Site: brandenburg
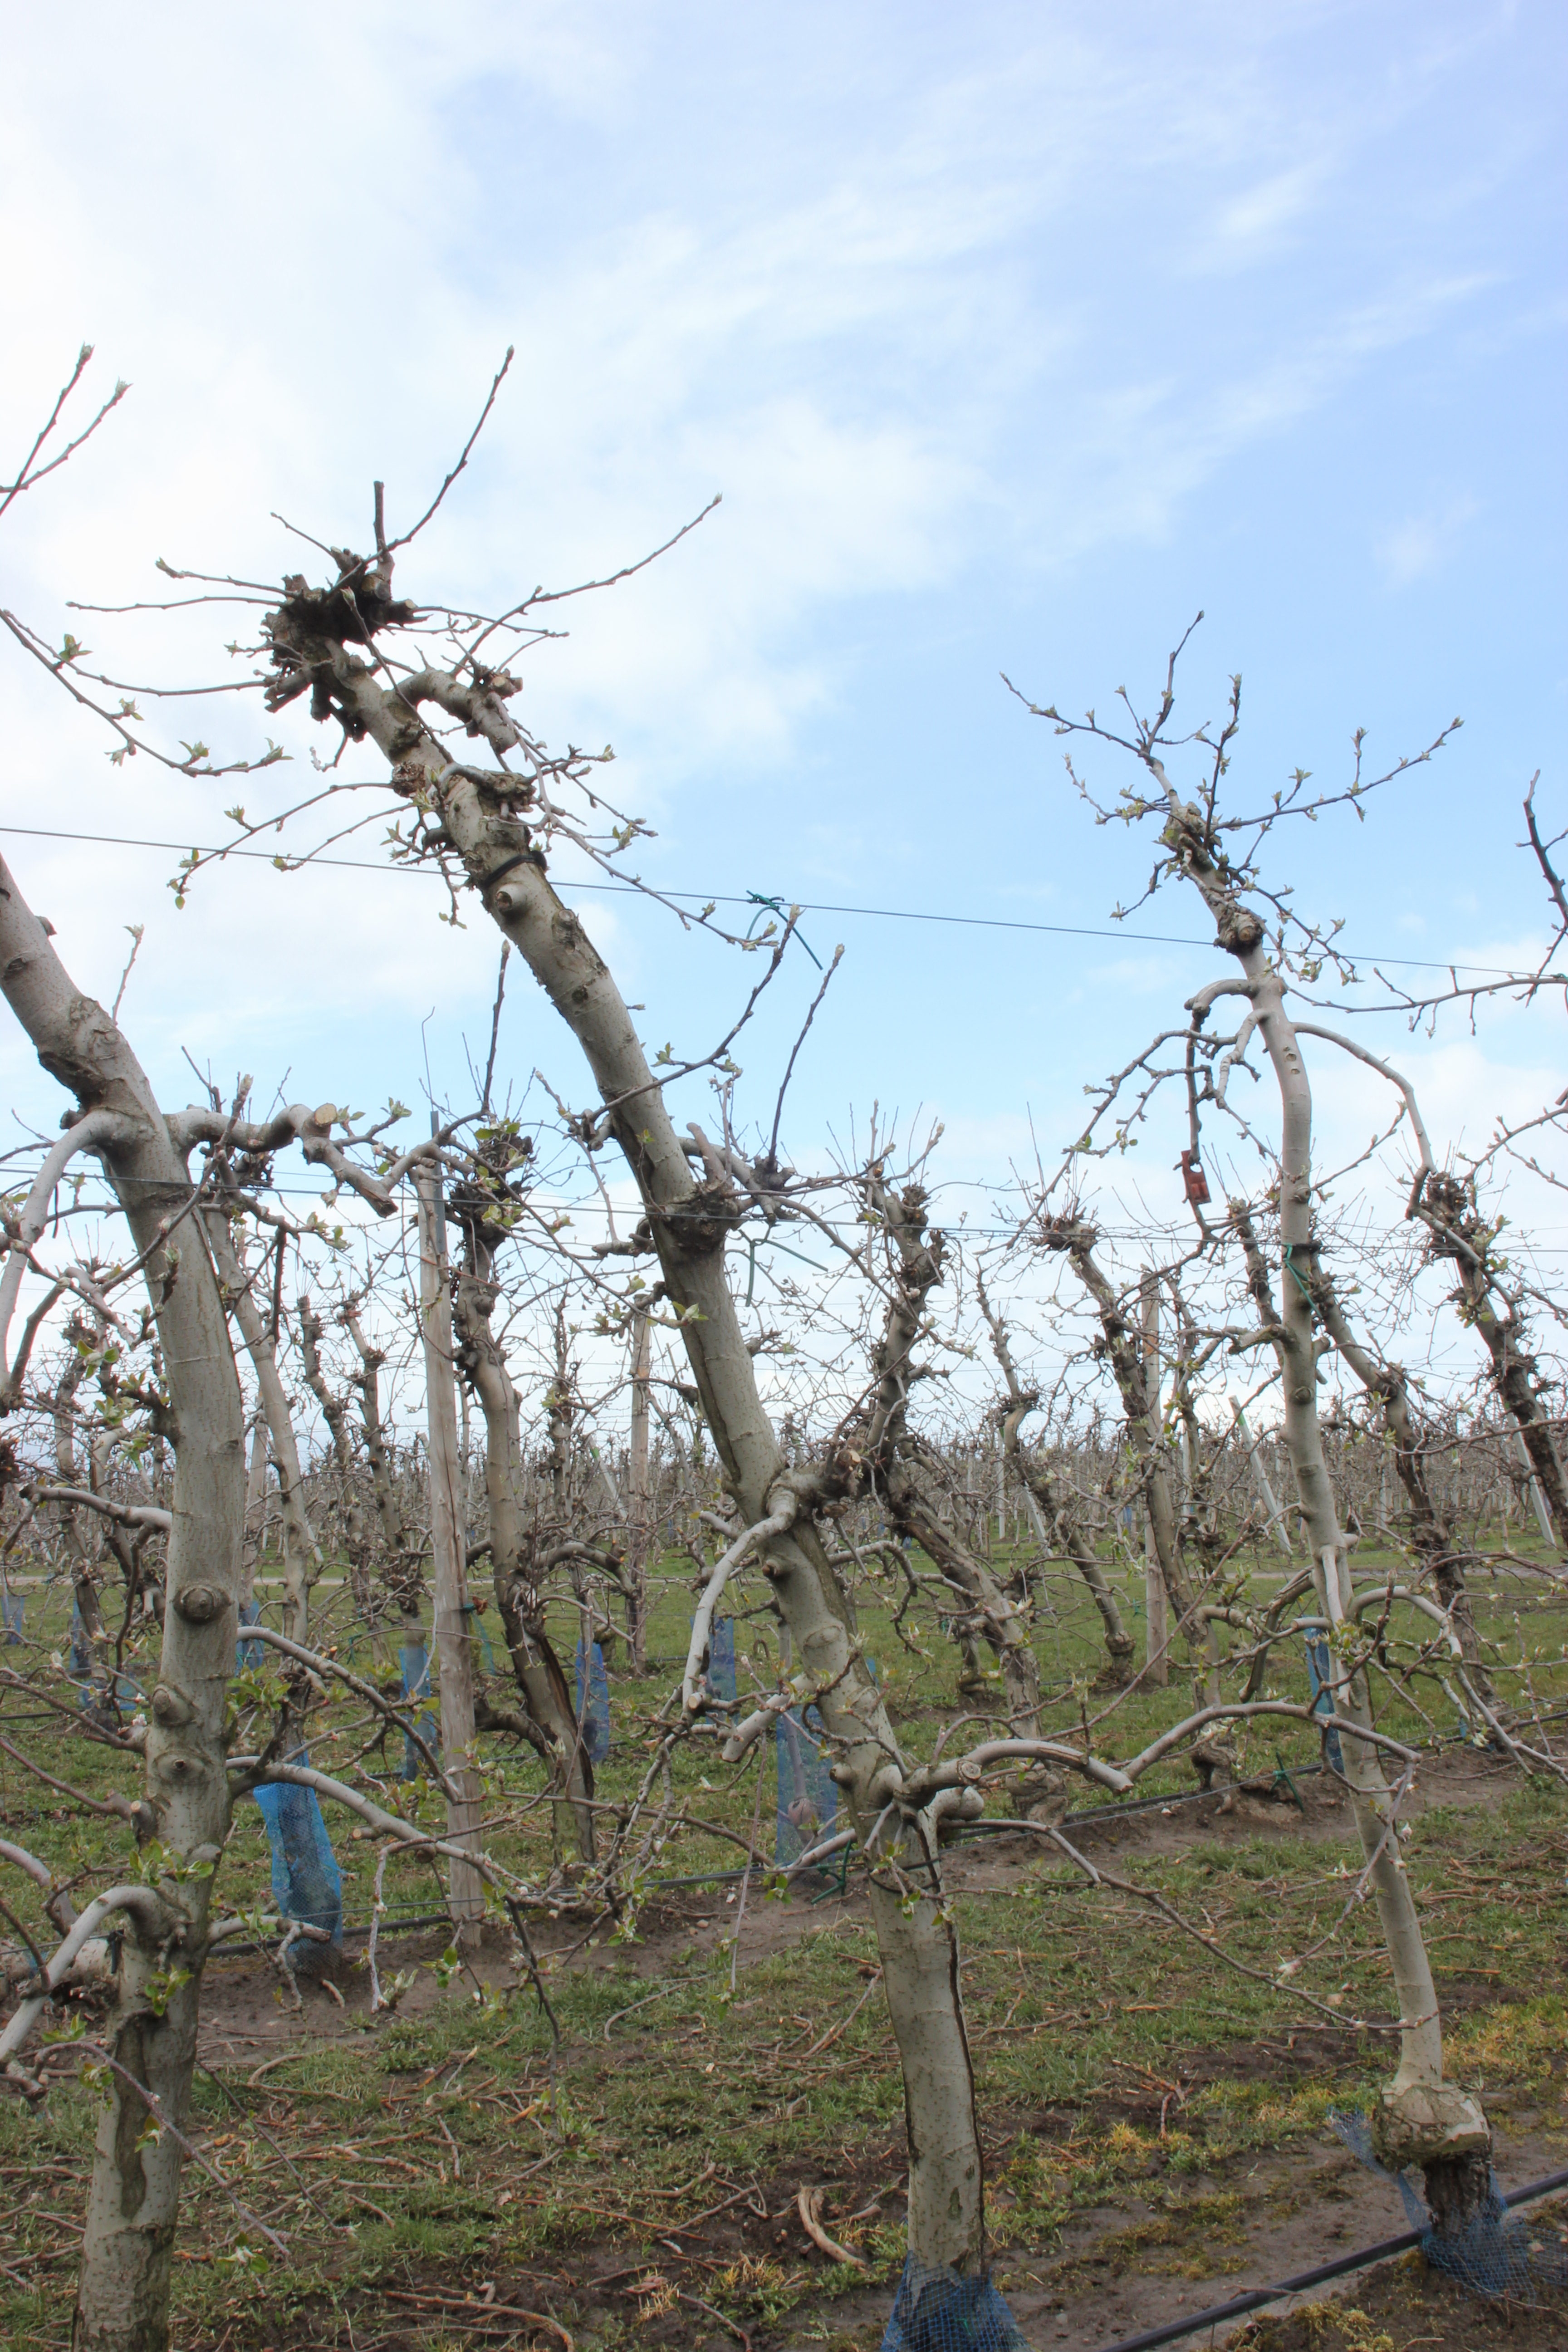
Growth stage (BBCH 55): Inflorescence emergence